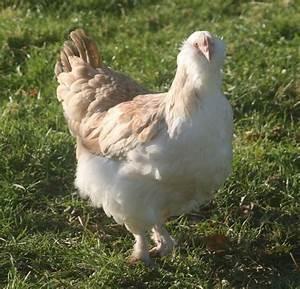
chicken